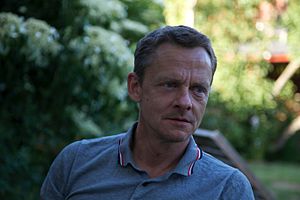
Olaf Johannessen
Olaf Johannessen 2014
Olaf Heine Johannessen er en skuespiller fra Færøerne, der er uddannet ved Odense Teaters skuespillerskole i 1986 og spiller teater og film i Danmark og Tyskland.